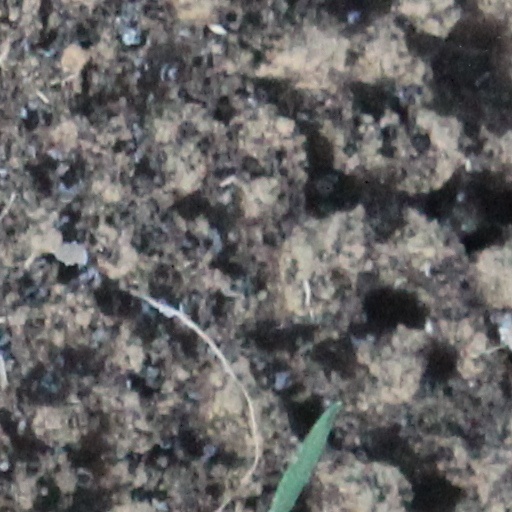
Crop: wheat